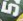
Number: 5